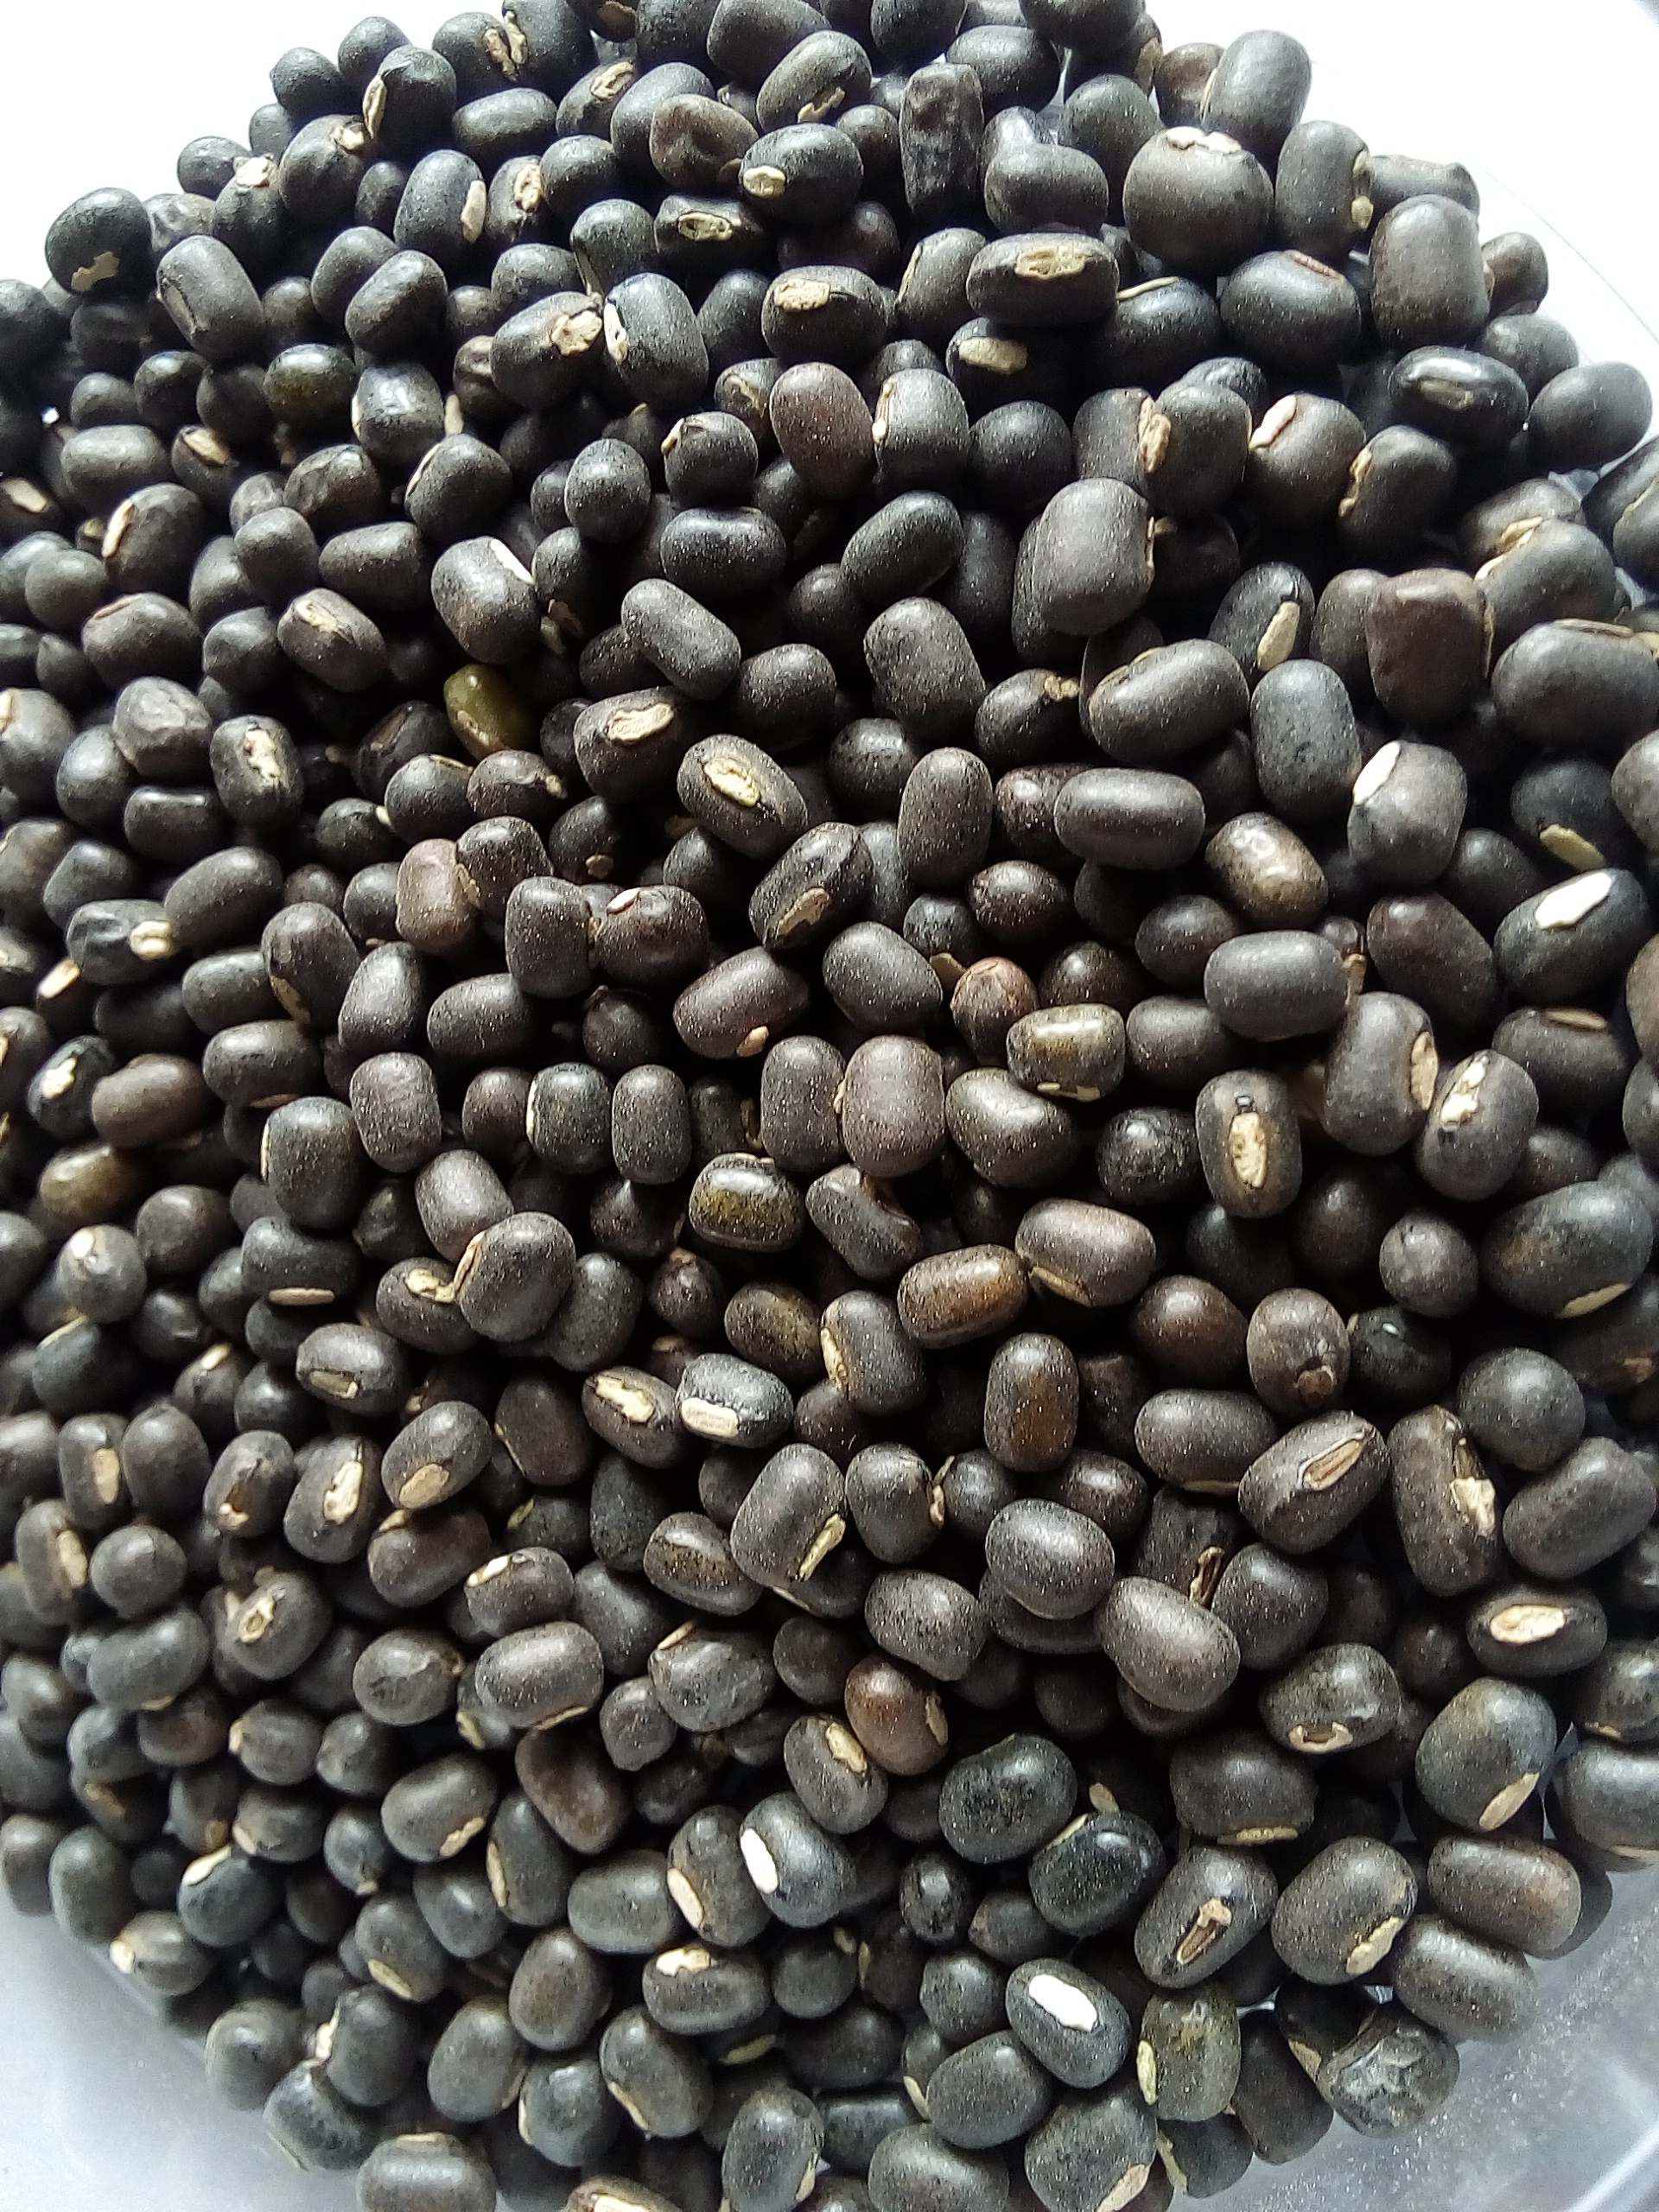
Rice seed variety: Unknown